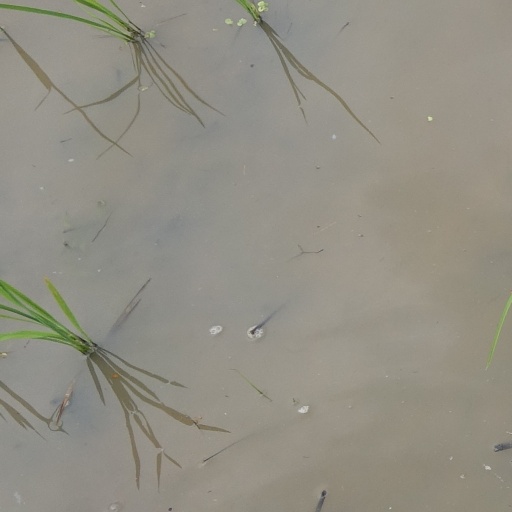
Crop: rice